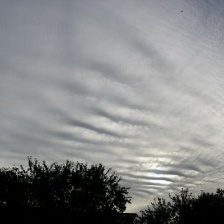
Cloud type: Cirrostratus